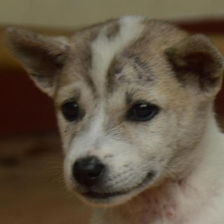
Label: animals